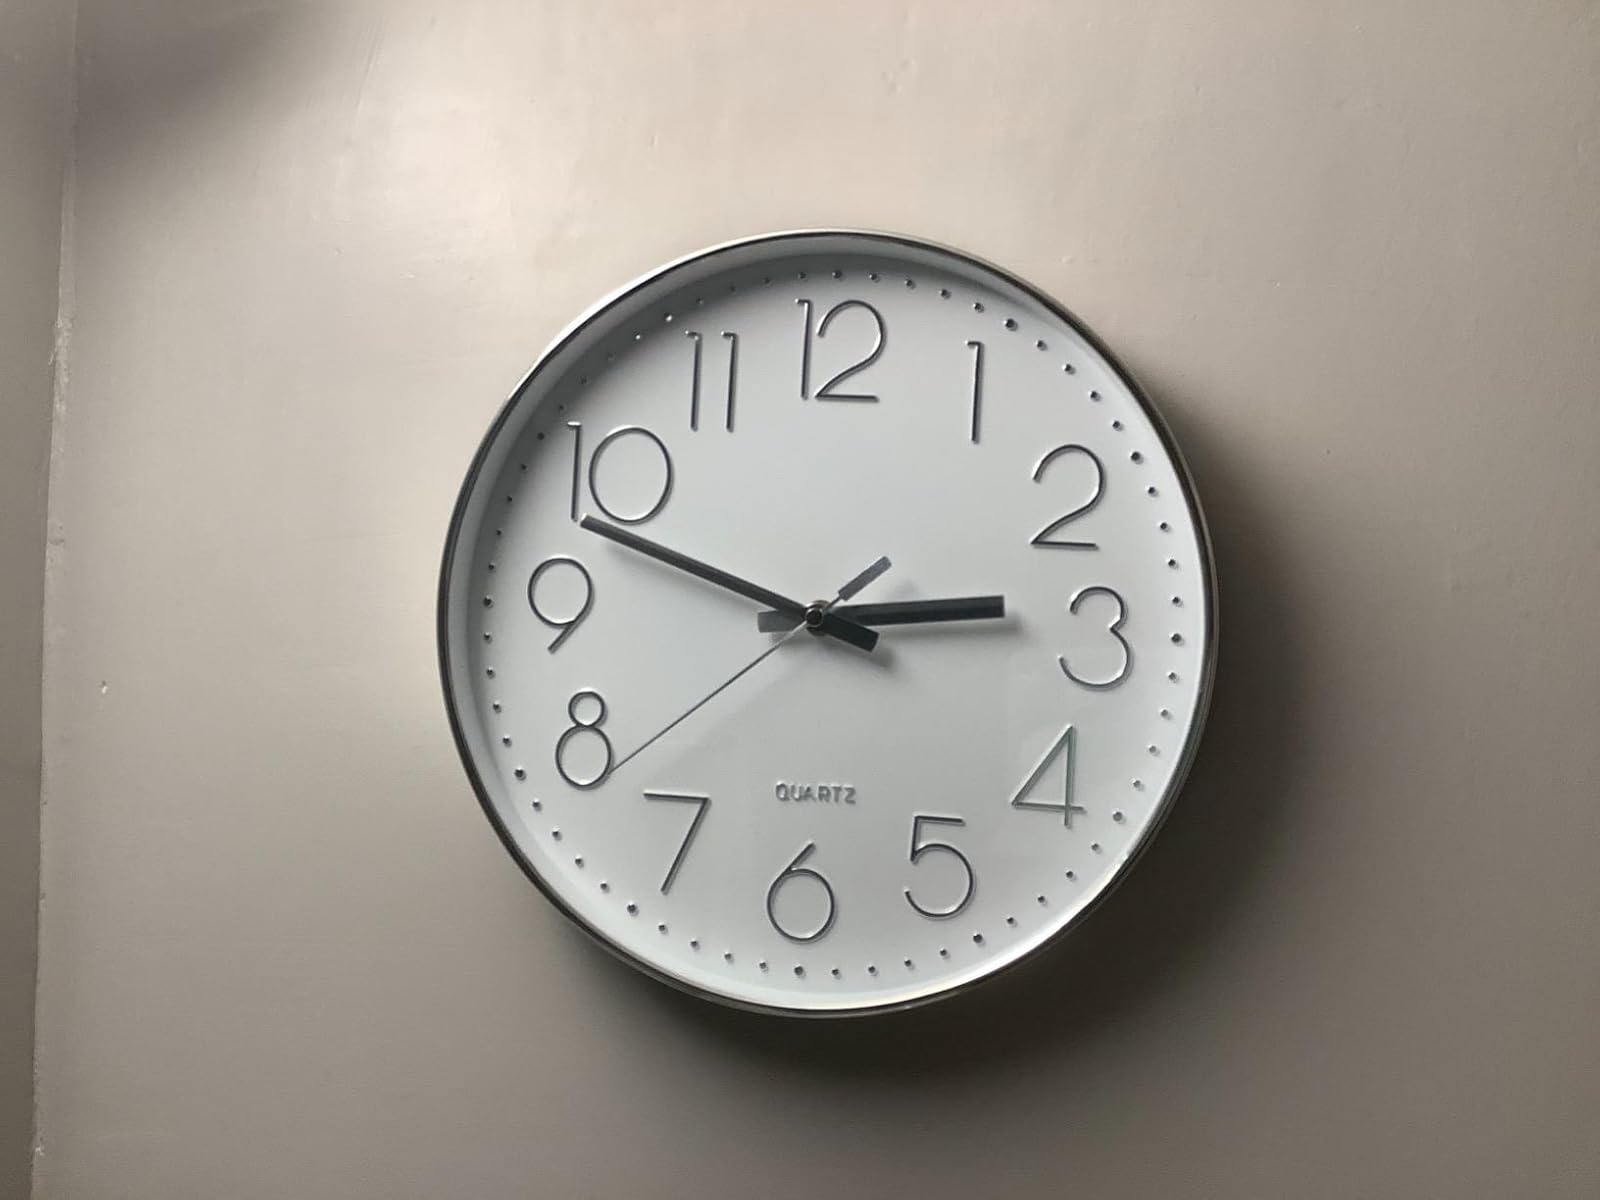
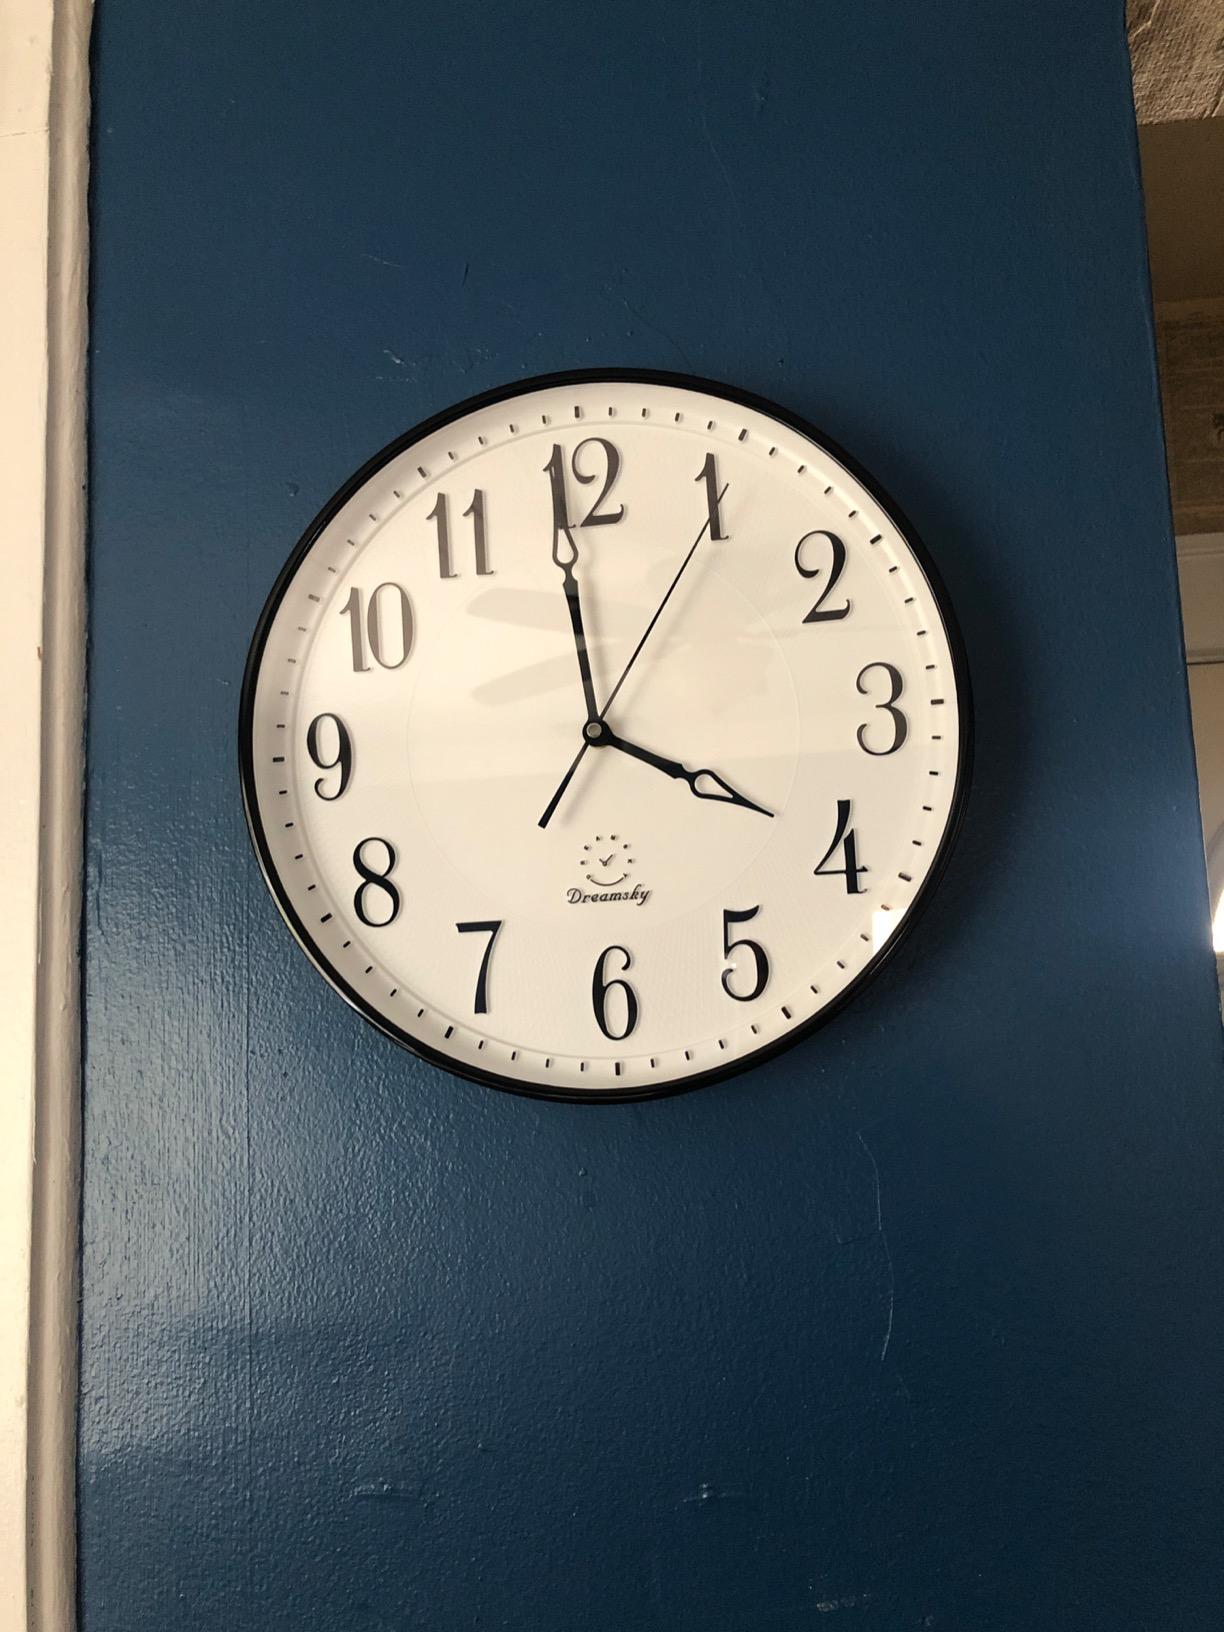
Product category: clock
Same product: no